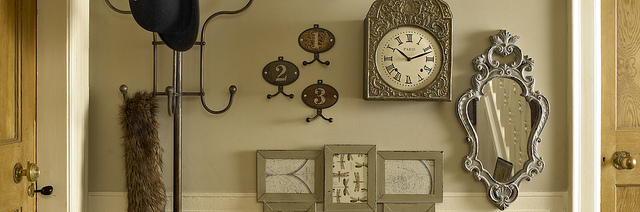
user: Given an image and a question. Answer the question in a short answer. Question: What types of items are these? Short Answer:
assistant: clock